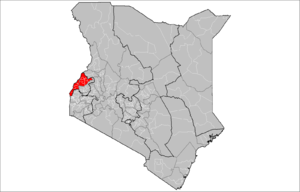
les comptés de Bungoma et Busia forment le diocèse catholique de Bungoma
Le diocèse de Bungoma est un diocèse catholique du Kenya, suffragant de l'archidiocèse de Kisumu.